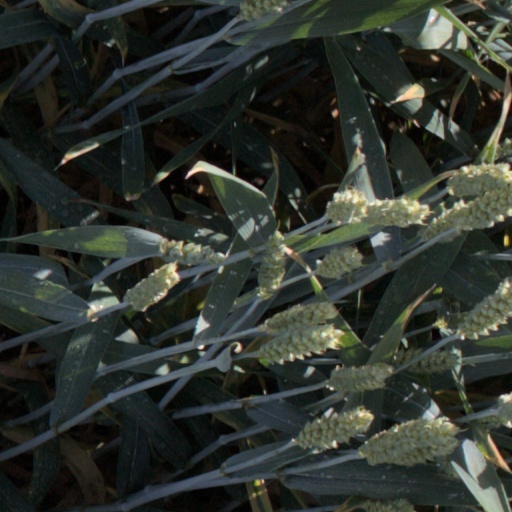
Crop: wheat